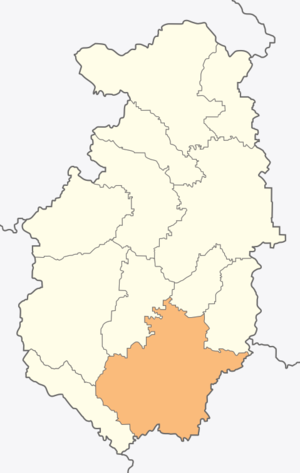
Batak est une obchtina de l'oblast de Pazardjik en Bulgarie.